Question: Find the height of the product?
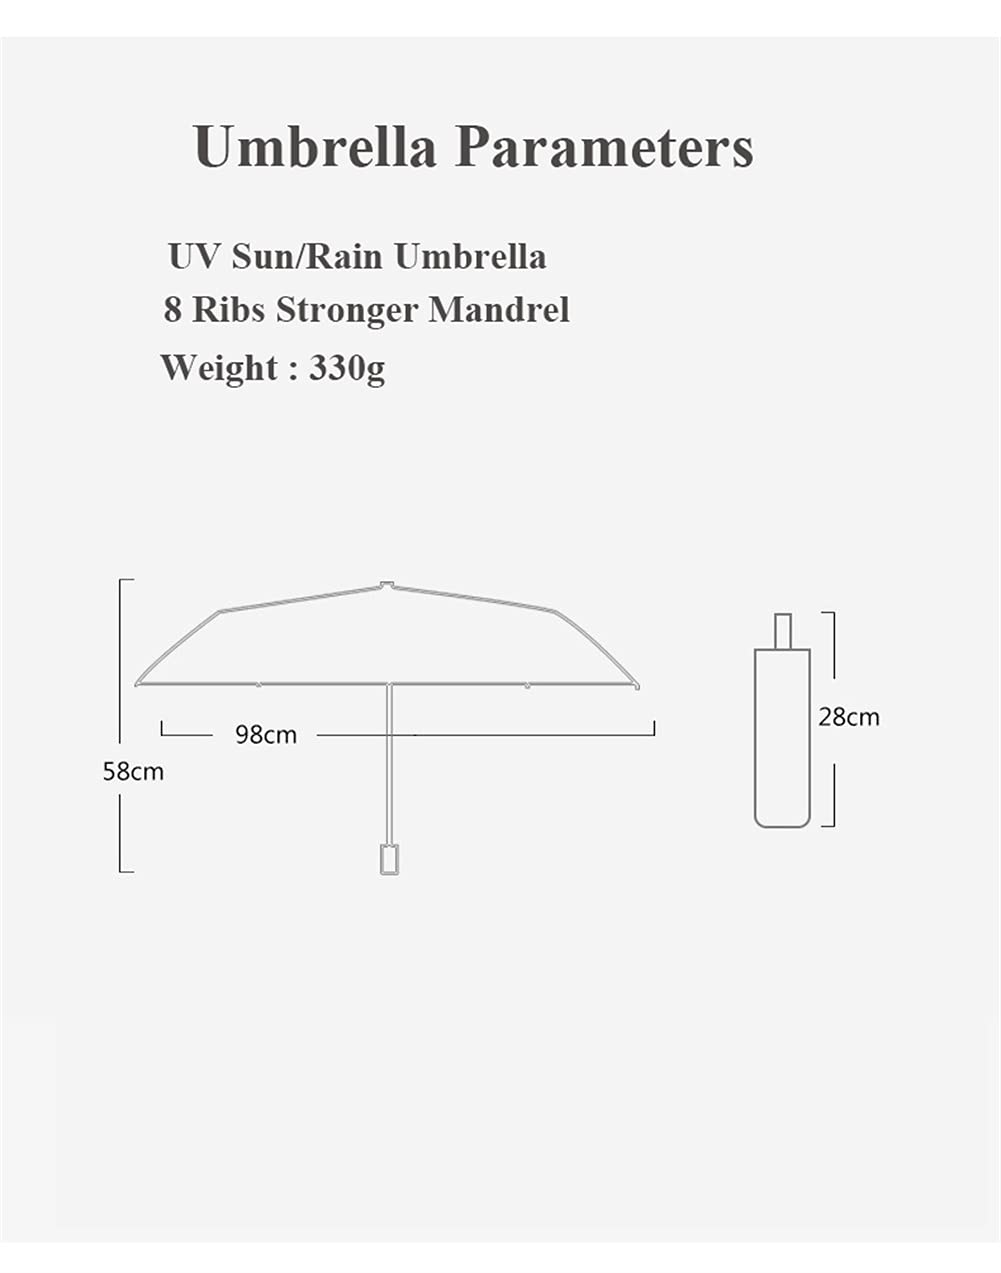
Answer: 58.0 centimetre